Beechcraft Queen Air

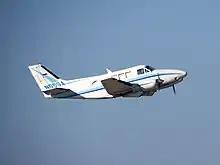
Bemidji Airlines Beech 65-A80

The A80 (also known as the Model 65-A80) was introduced in 1964 with a new, longer wing, increasing wingspan from to . Other major changes included a redesign of the aircraft nose, an increase in fuel capacity, and a 500-pound increase in takeoff weight to gross. 121 built between 1964 and 1966.